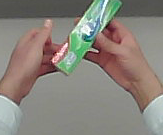
Product: colgate_toothpaste